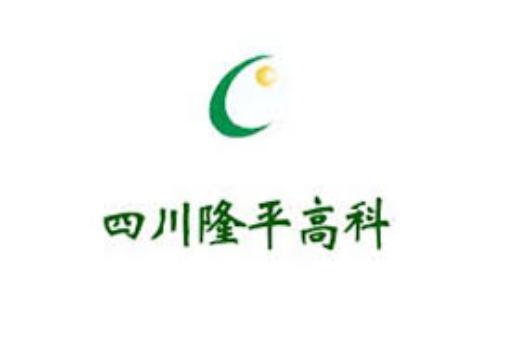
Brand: longping
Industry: Others